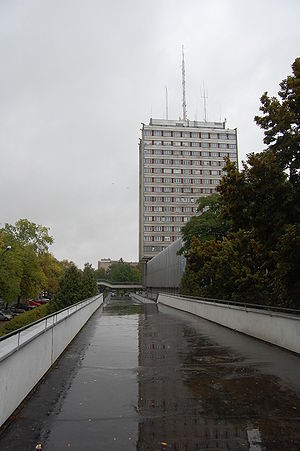
Lublin / Historie
Hovedbygningen på Maria Curie-Skłodowska Universitet
Lublin [lublin] er med 339.850 indbyggere den niendestørste by i Polen og hovedstaden i voivodskabet lubelskie med en befolkning på 350.392. Lublin ligger omkring 150 km sydøst for Warszawa og er den største polske by øst for floden Wisła. Lublin var kandidat til titlen som europæisk kulturhovedstad i 2016.